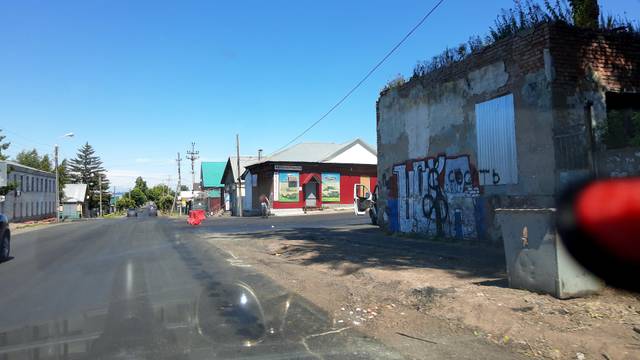
Region: Russia
Coordinates: 54.734, 55.917